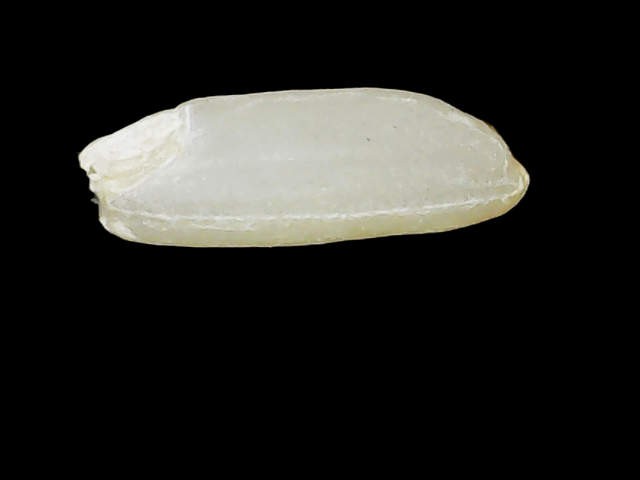
Rice variety: Binadhan12